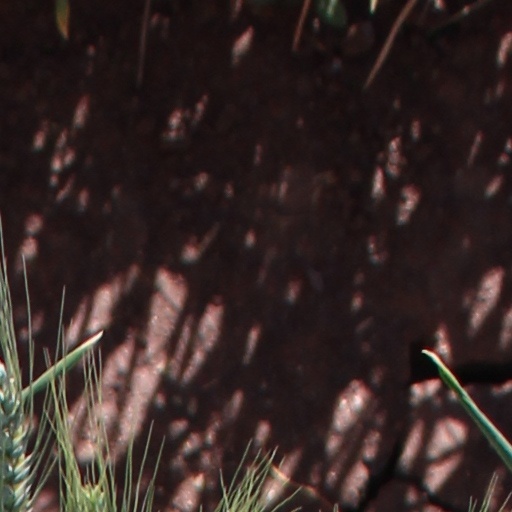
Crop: wheat